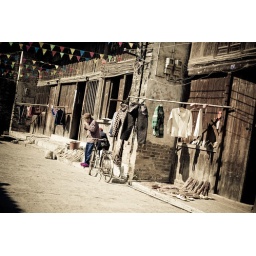
A typical street scene in Xiping. Hanging clothes, drying fruits and a local towns person having a meal.